Poverty in the United States

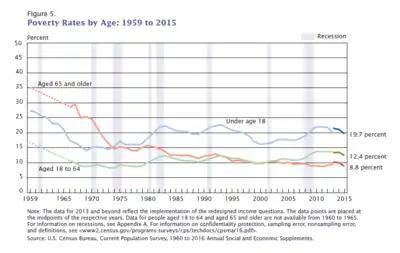
Poverty Rates by Age 1959 to 2015. United States.

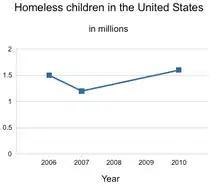
Homeless children in the United States. The number of homeless children reached record highs in 2011, 2012, and 2013 at about three times their number in 1983.

The highest poverty rates in the United States are in the U.S. territories (American Samoa, Guam, the Northern Mariana Islands, Puerto Rico and the U.S. Virgin Islands). American Samoa has the lowest per capita income in the United States — it has a per capita income comparable to that of Botswana. In 2010, American Samoa had a per capita income of $6,311. The county or county-equivalent with the lowest per capita income in the United States is the Manu'a District in American Samoa (per capita income of $5,441). In 2018, Puerto Rico had the lowest median household income of any state/territory in the United States ($20,166). Also in 2018, Comerío, Puerto Rico had a median household income of $12,812 — the lowest median household income of any county or county-equivalent in the United States.